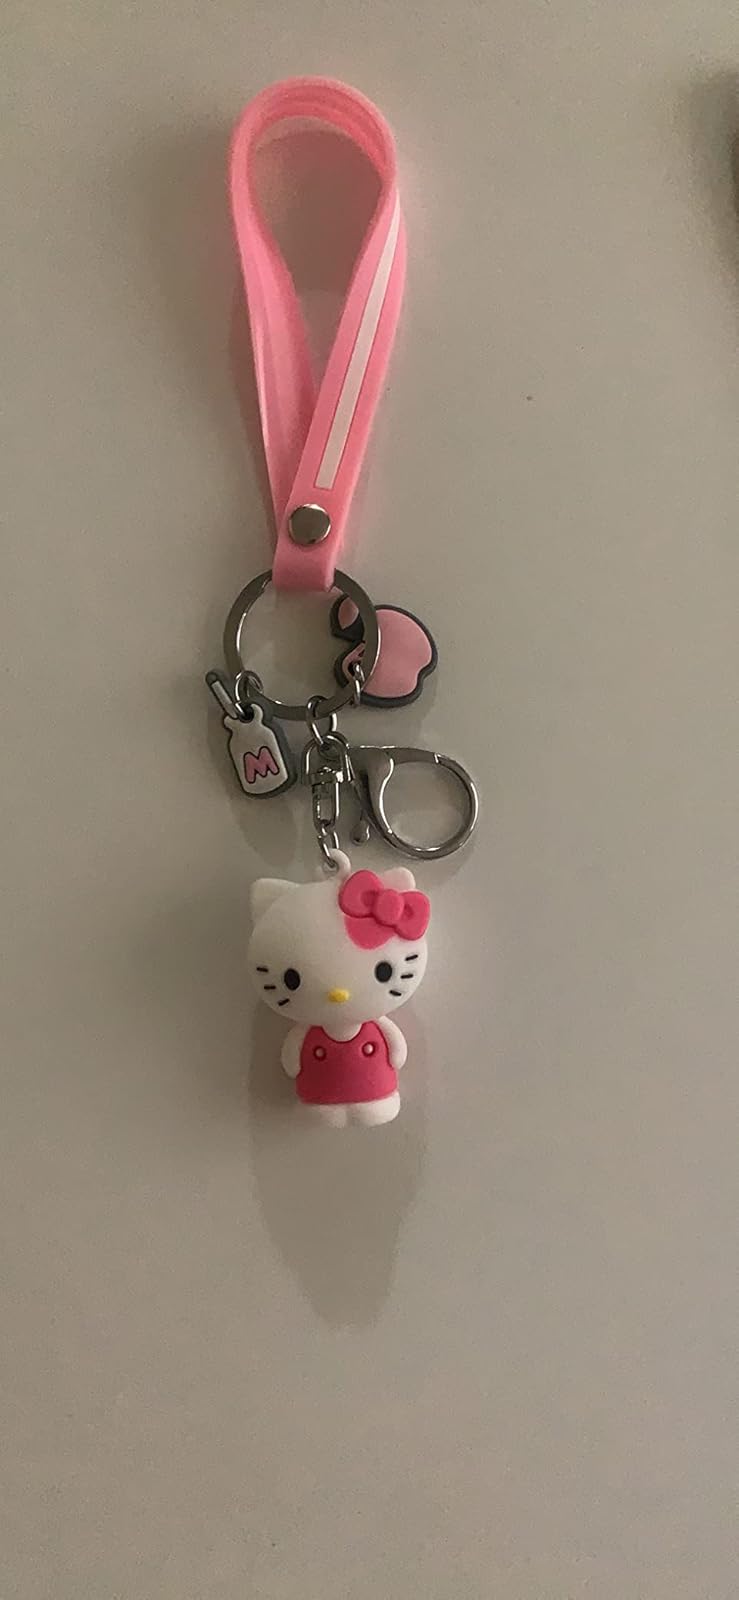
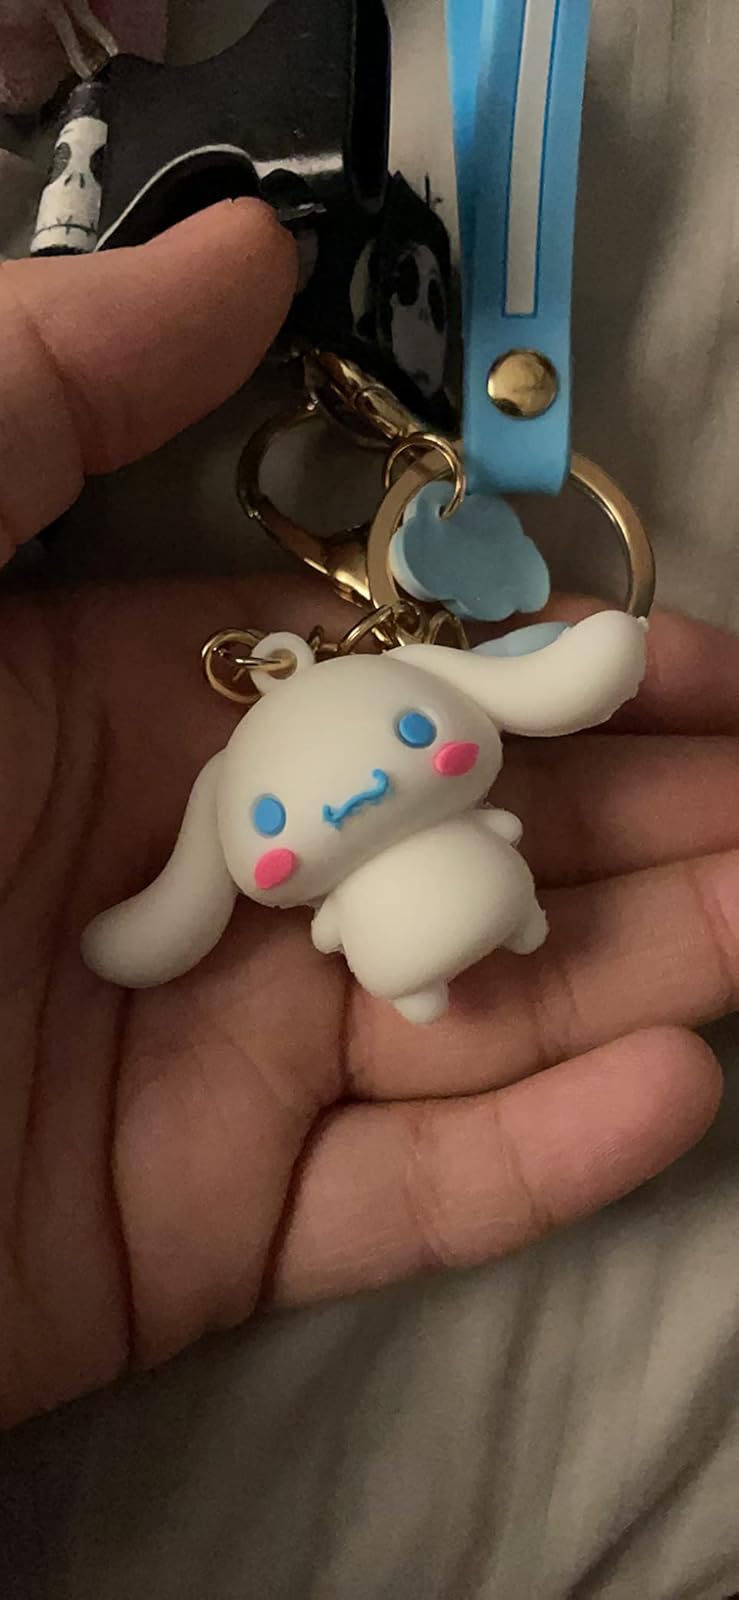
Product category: accessories_keychain
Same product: no